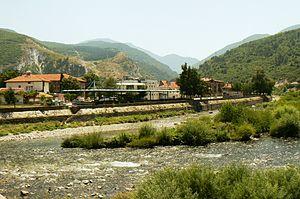
Krichim, est une ville du sud de la Bulgarie.